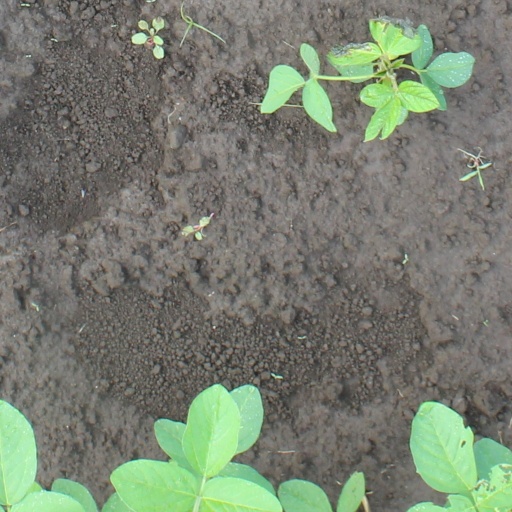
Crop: soybean